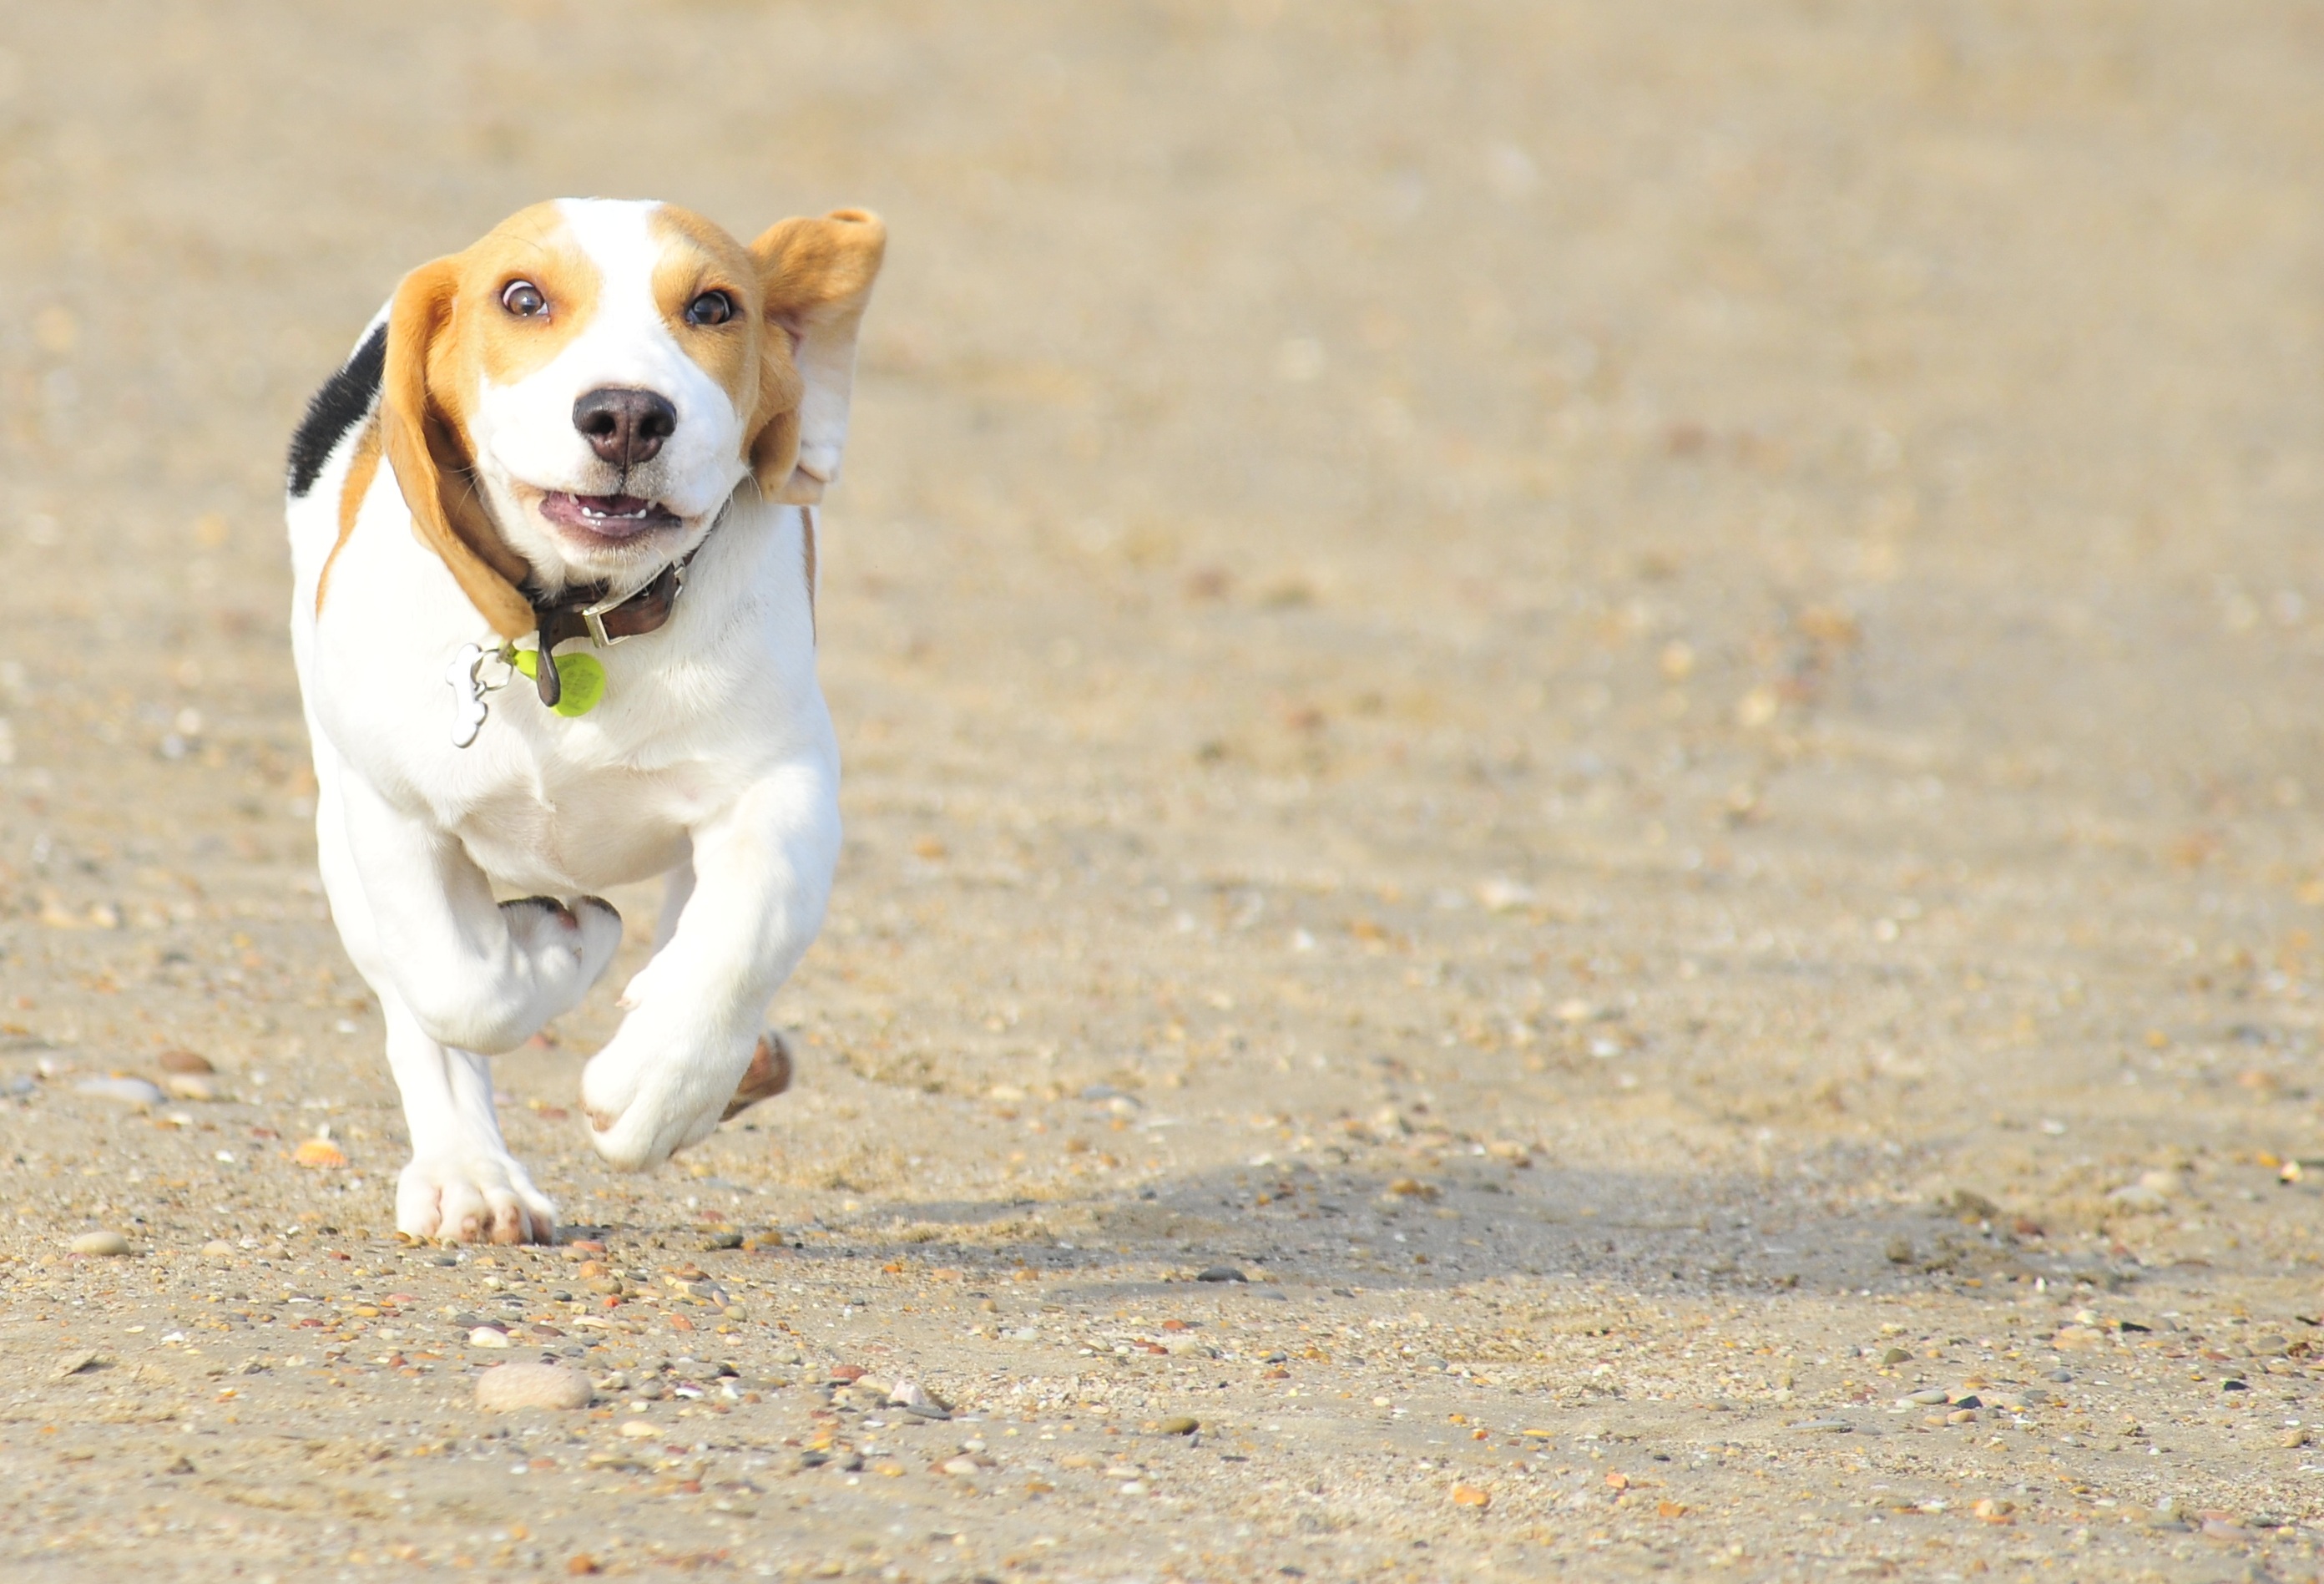
white, puppy, dog, animal, cute, pet, mammal, friend, loving, look, mammals, vertebrate, beagle, dog like mammal, beag